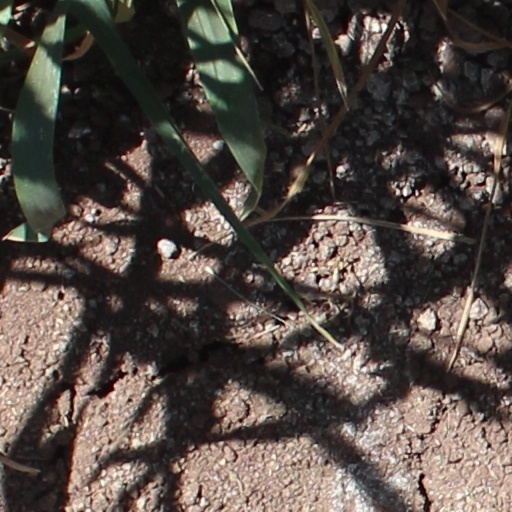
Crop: wheat